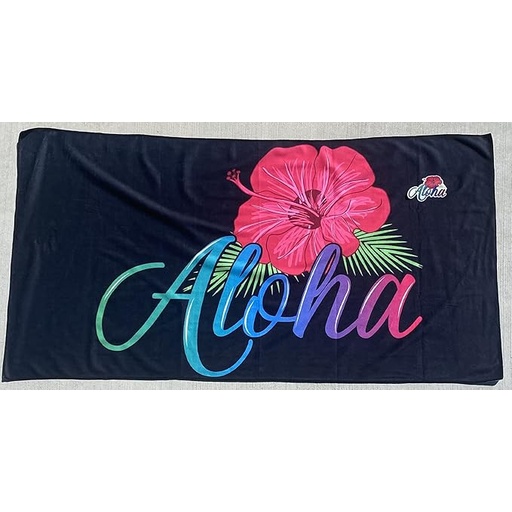
Aloha Designs Aloha Beach Towels - with Aloha Decal - Microfiber Quick Dry Beach,Camping, Pool, Sports, Backpacking, Yoga, Gym, Travel Towel 60x31.5 Soft, Compact, Lightweight- Plus One Aloha Sticker
Brand: AlohaDesigns
Category: Home & Garden > Linens & Bedding > Towels > Beach Towels